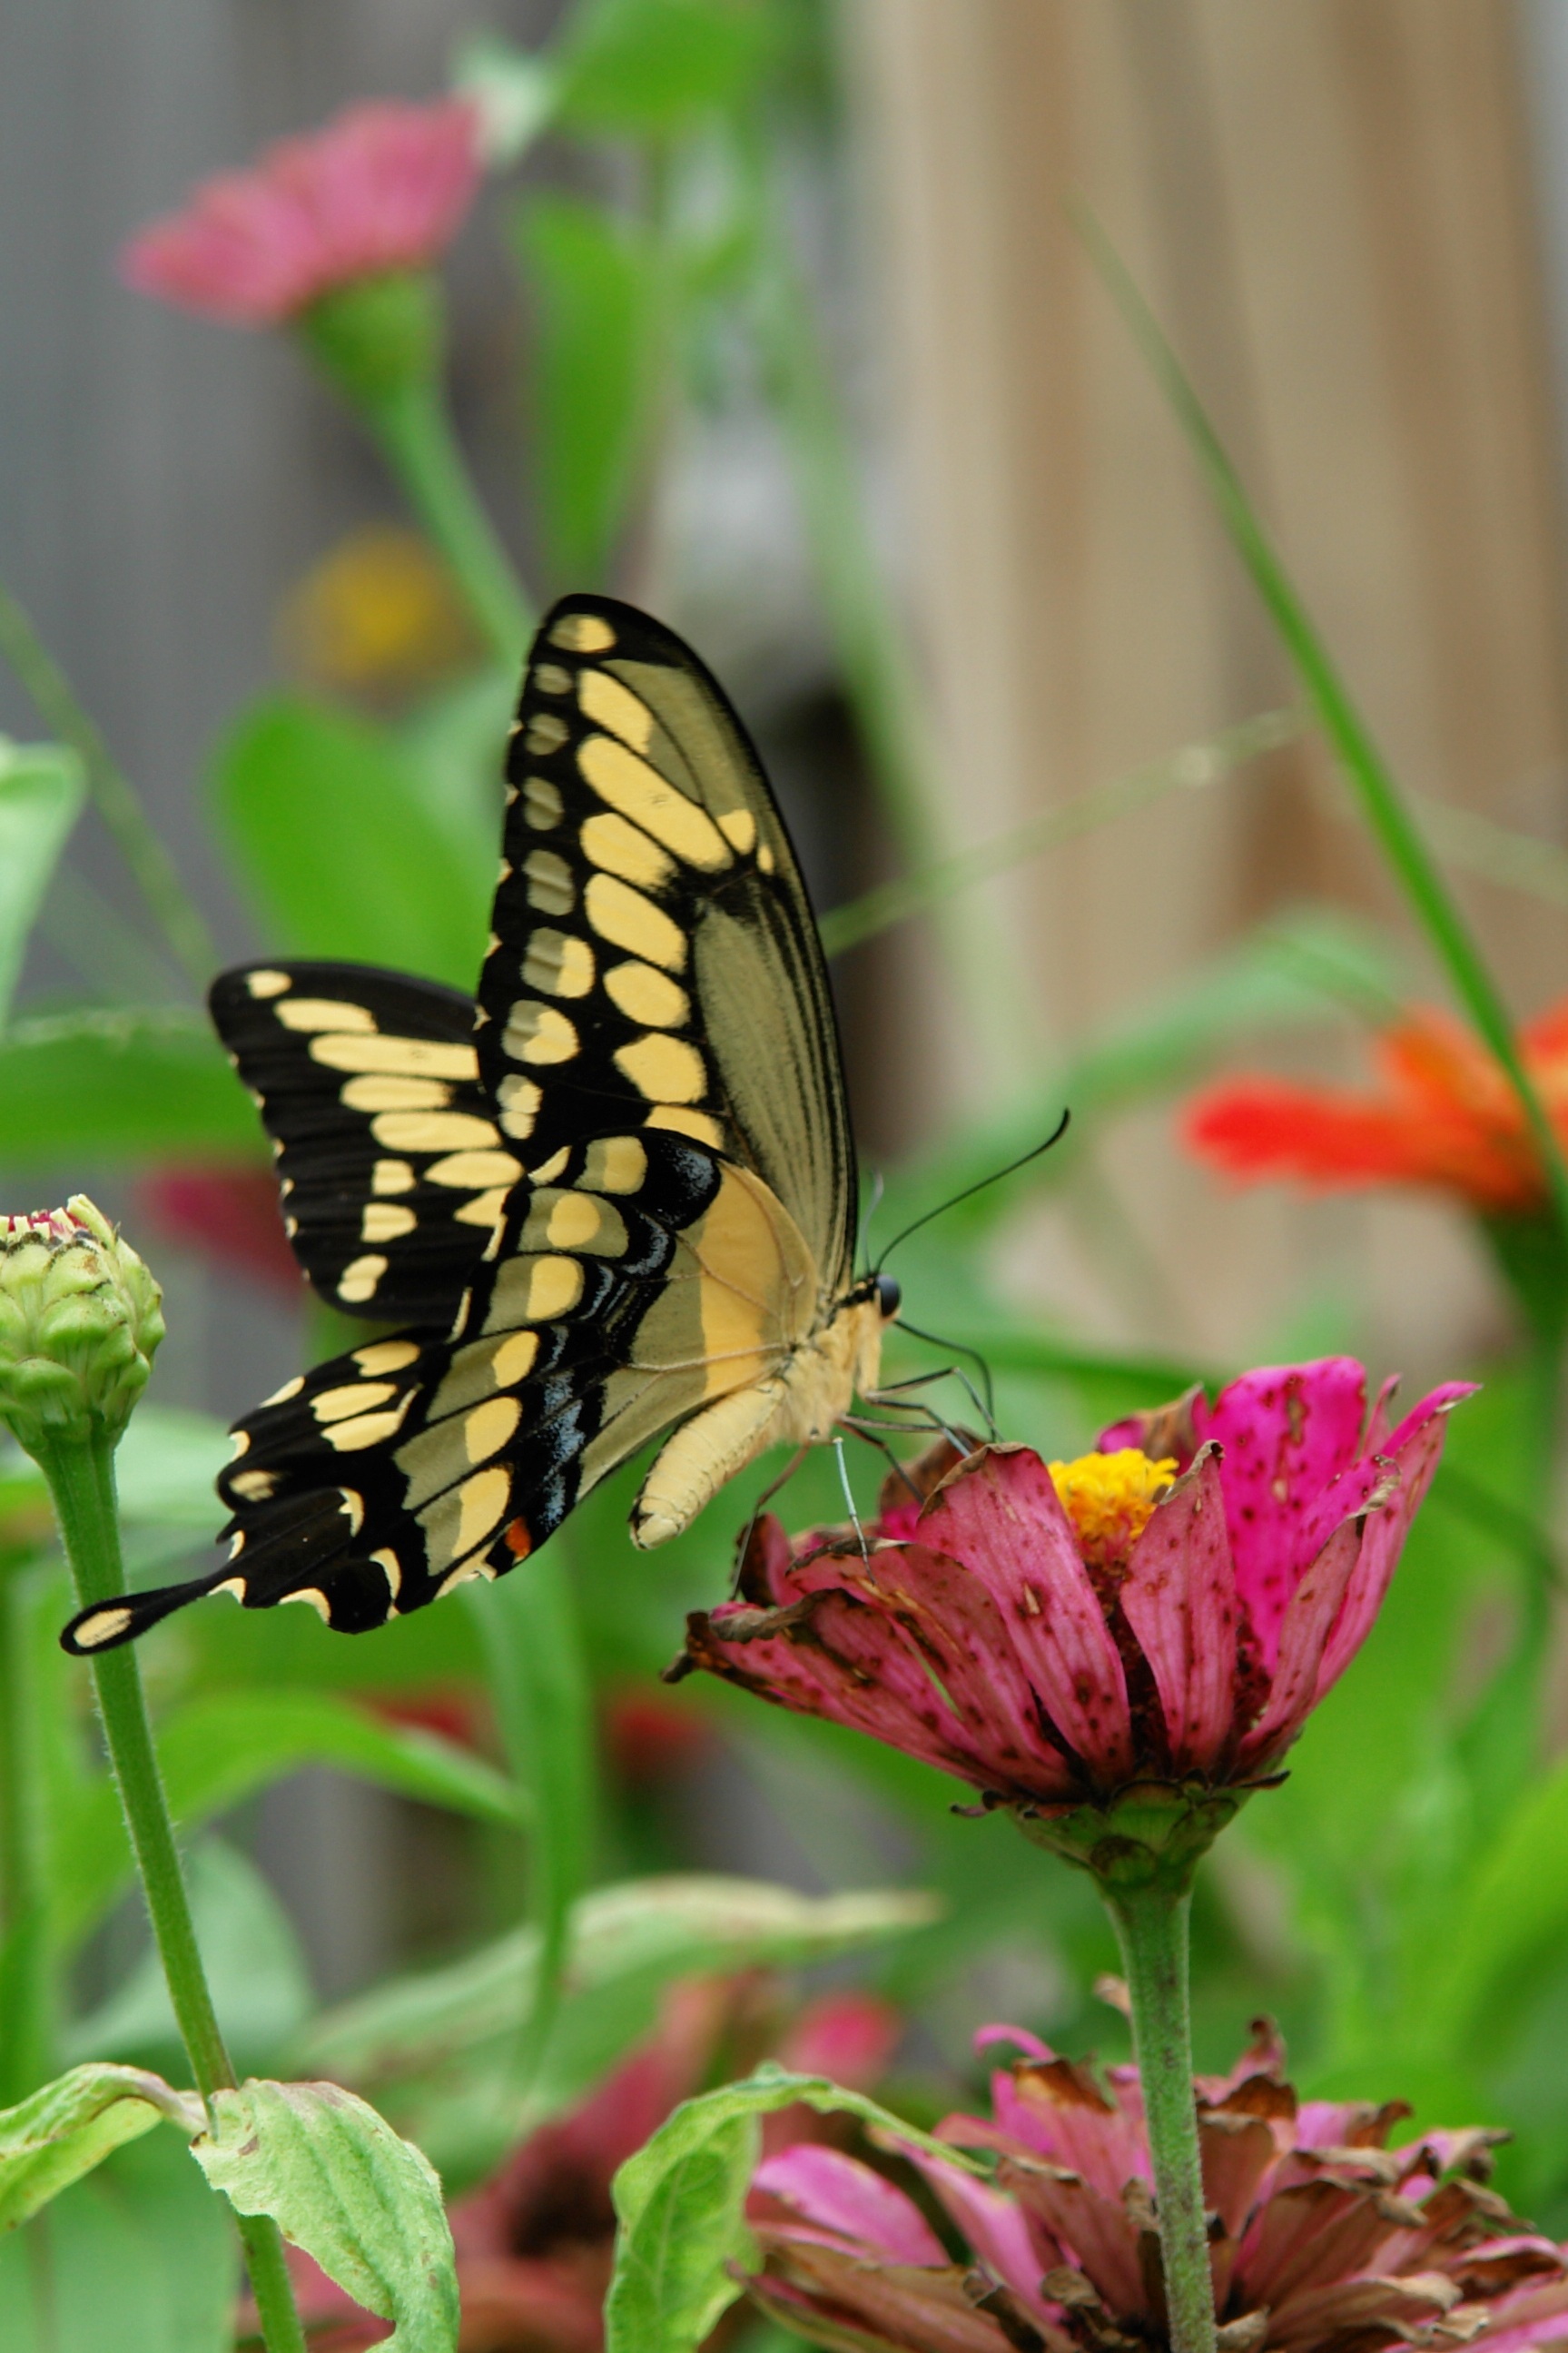
nature, wing, flower, petal, fly, summer, wildlife, insect, macro, natural, botany, butterfly, garden, close, flora, fauna, invertebrate, close up, monarch butterfly, nectar, zinnia, swallowtail, macro photography, arthropod, pollinator, moths and butterflies, lycaenid